Eden Thirkfield Home

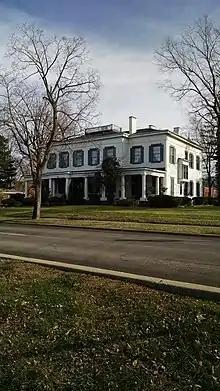
The Eden Thirkfield home in downtown Franklin (2015)

The Eden Thirkfield Home is a historic Greek Revival mansion in downtown Franklin, Ohio. It was said to have been built in 1848 for a riverboat captain, Henry C. Storms. He sold the house to Eden B. Thirkfield, a prominent merchant in the town, who willed it to his two children. Eden's son, Wilbur P. Thirkield, lived in the home following his father's death.